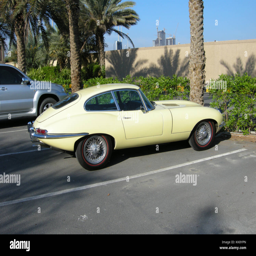
a shining example of a restored era car found here